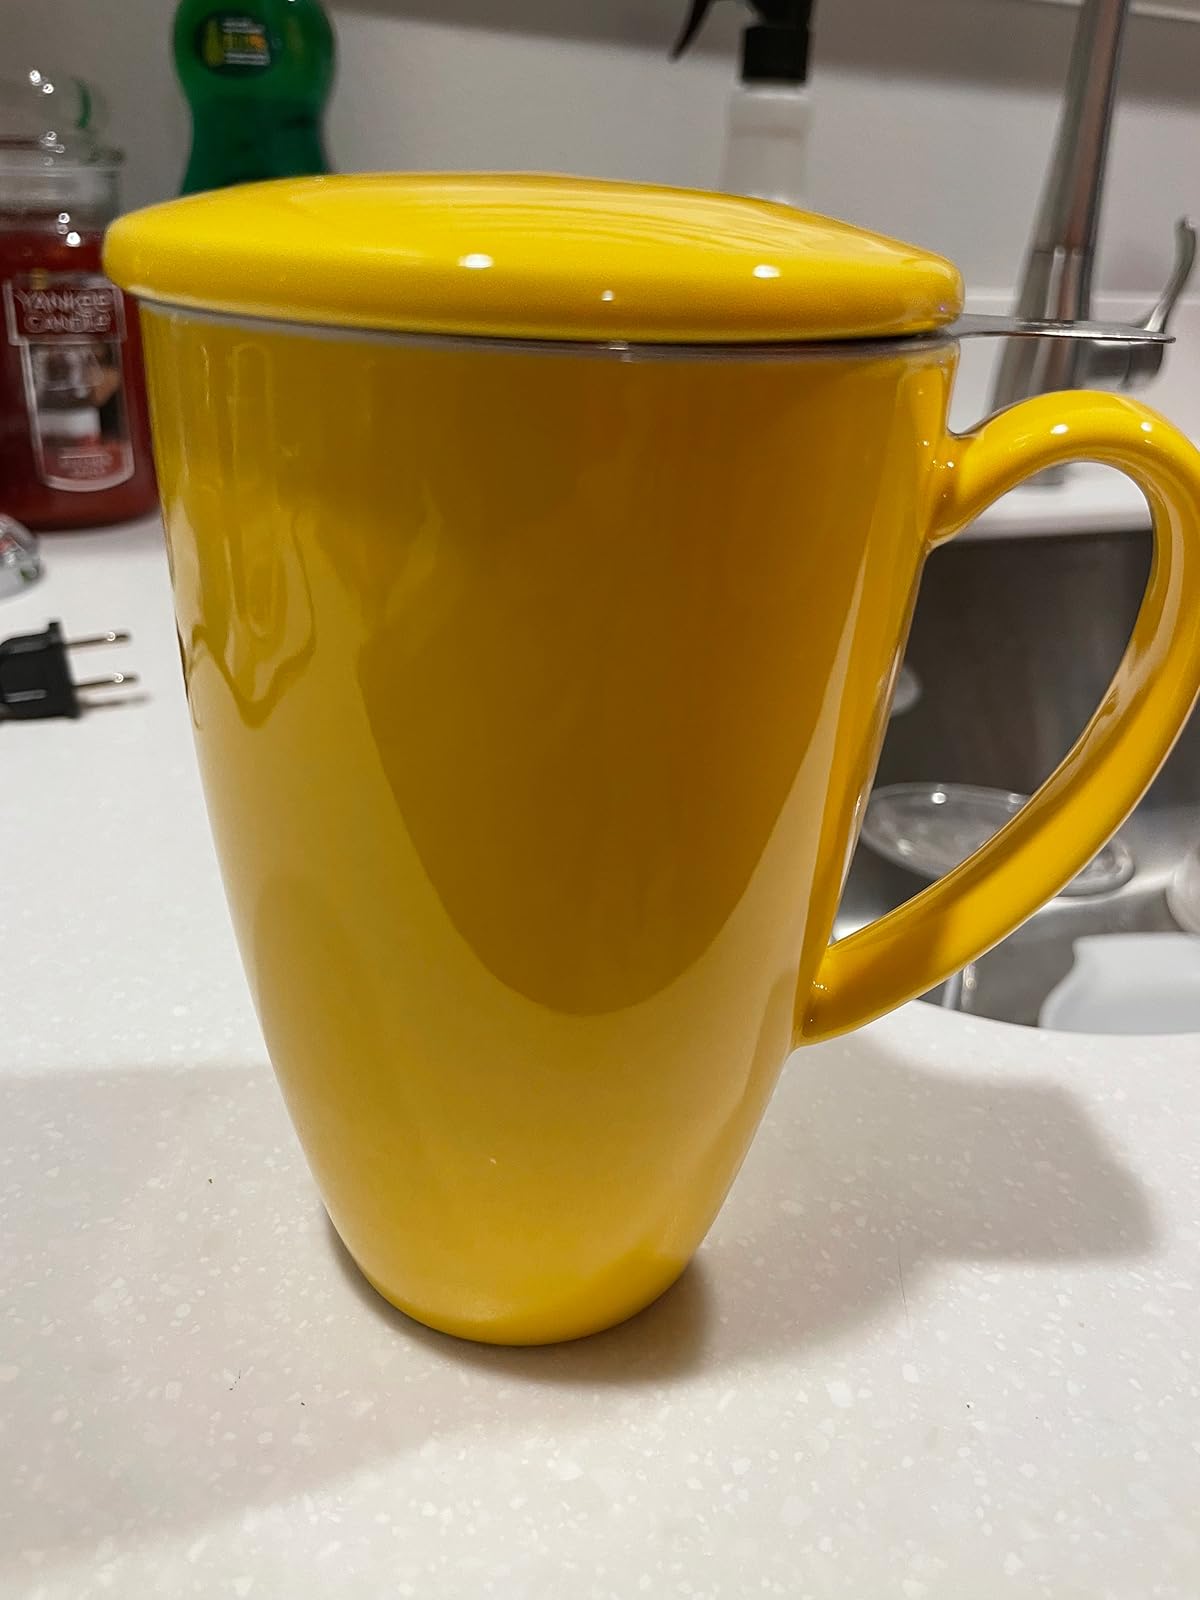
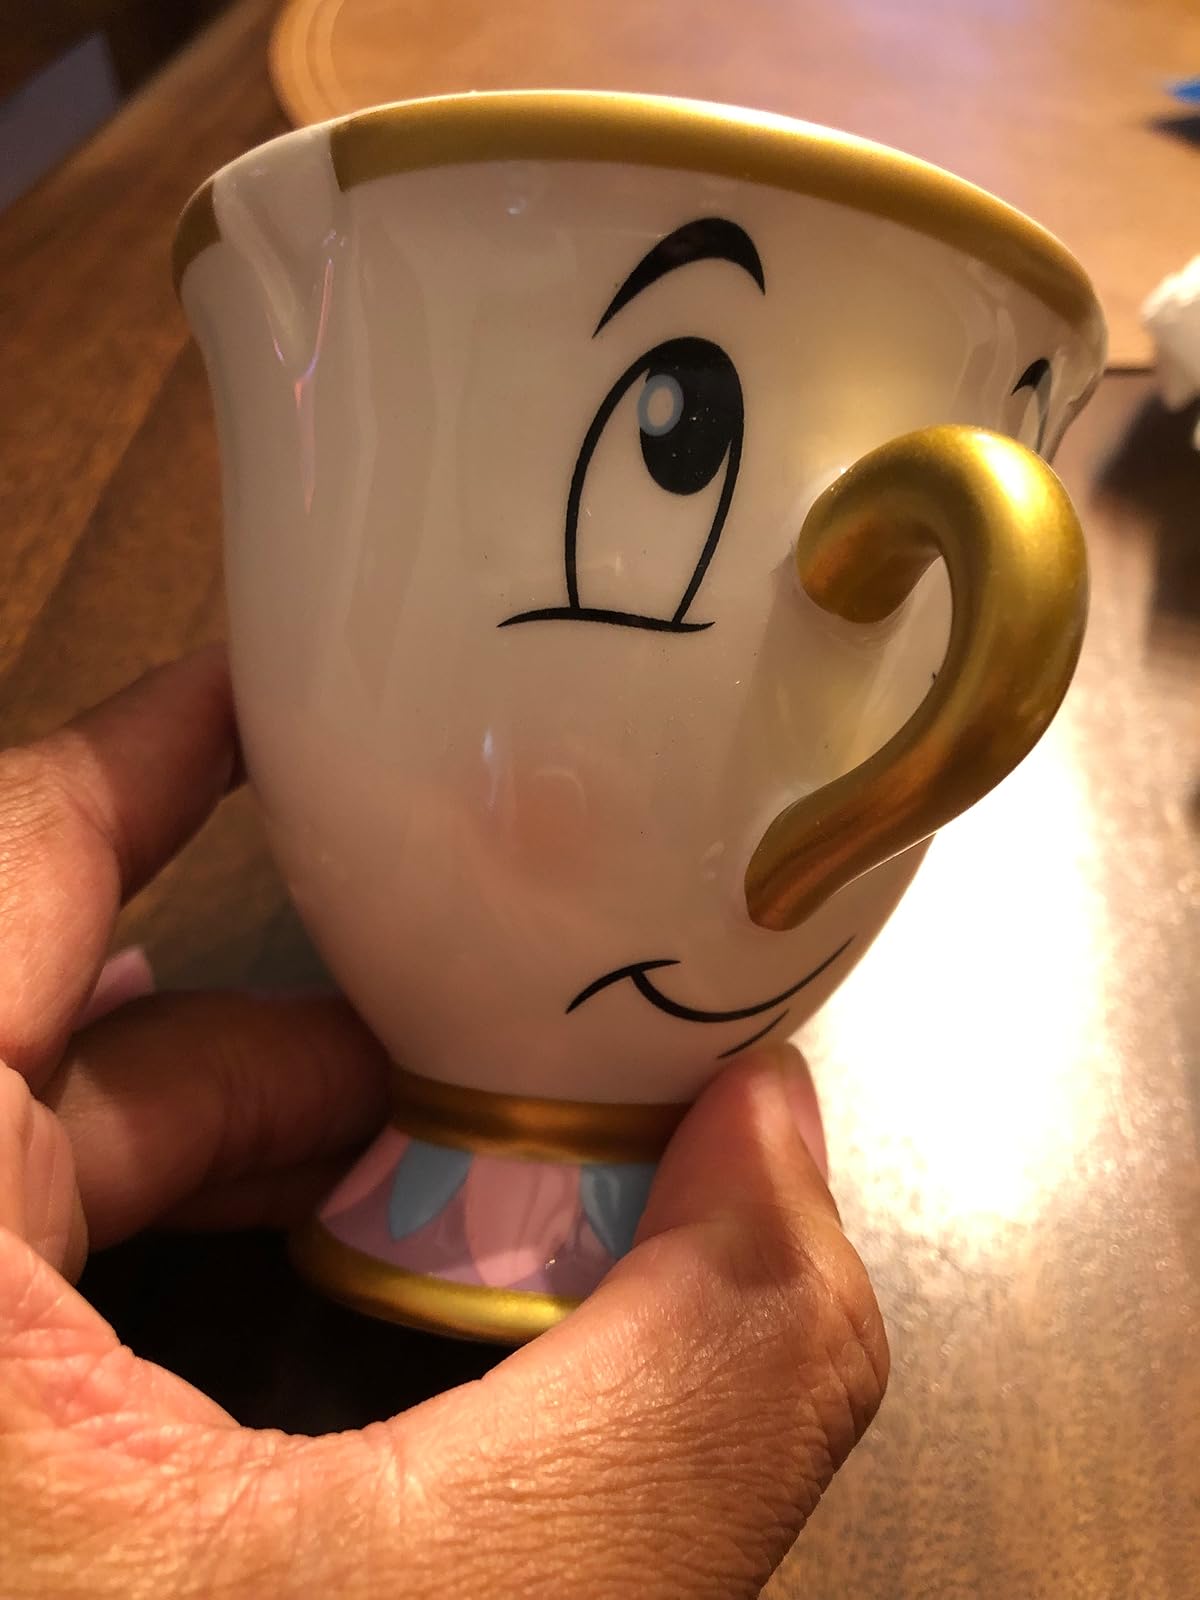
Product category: items_mug
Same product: no